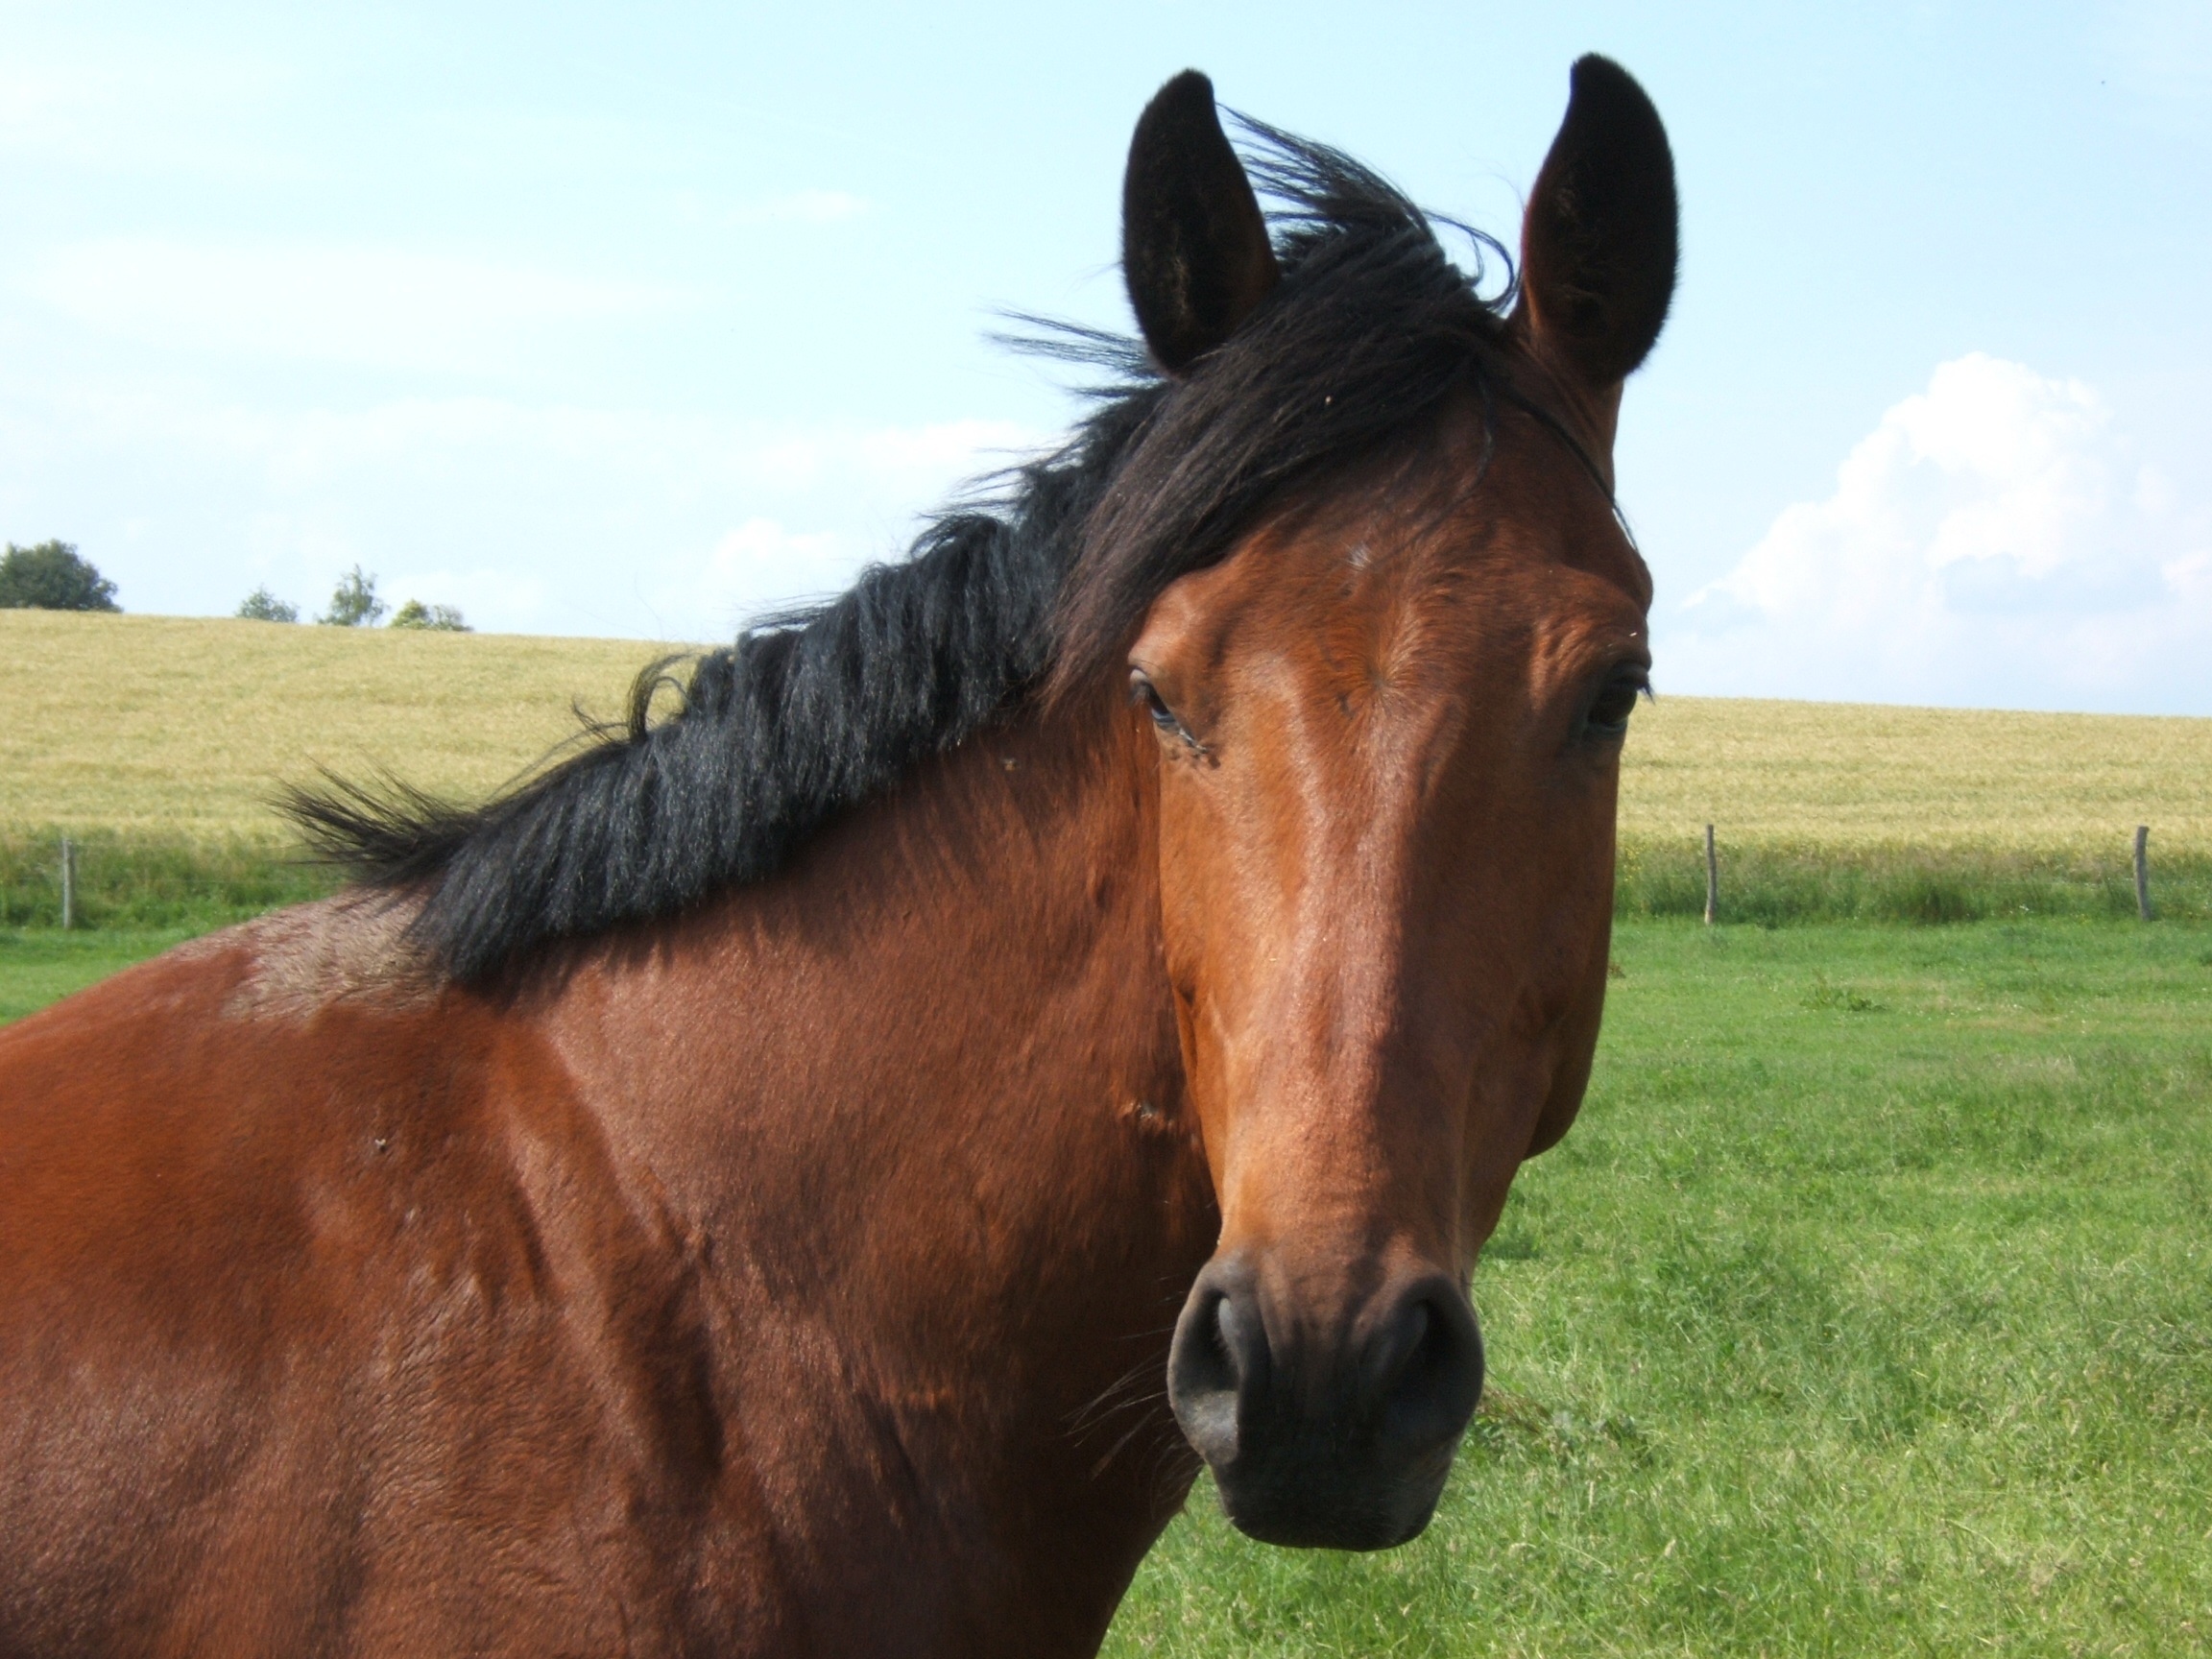
pasture, horse, mammal, stallion, mane, fauna, vertebrate, mare, coupling, pack animal, horse like mammal, mustang horse